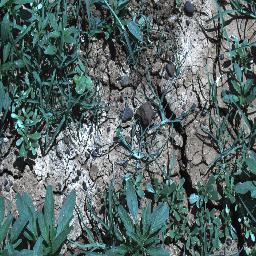
Label: negative